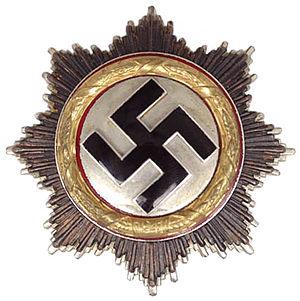
Ernst Schreder est un général allemand de la Seconde Guerre mondiale. Il fut notamment commandant des 405ᵉ et 254ᵉ régiments d'infanterie en 1940 et 1941.